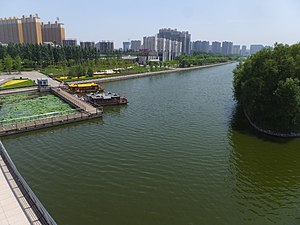
Fen He
Fen He ved byen Taiyuan.
Fén Hé er en flod i provinsen Shanxi i Folkerepublikken Kina. Den har sine kilder i Guancenbjerget i amtet Ningwu i det nordøstlige Shanxi, løber mod sydøst ind i Taiyuan bassinet og derfra gennem Shanxis centrale dalstrøg. Den løber ud i Huang He i sydvest, i amtet Hejin. Floden er 694 km lang og er en af de to største bifloder til Huang He.